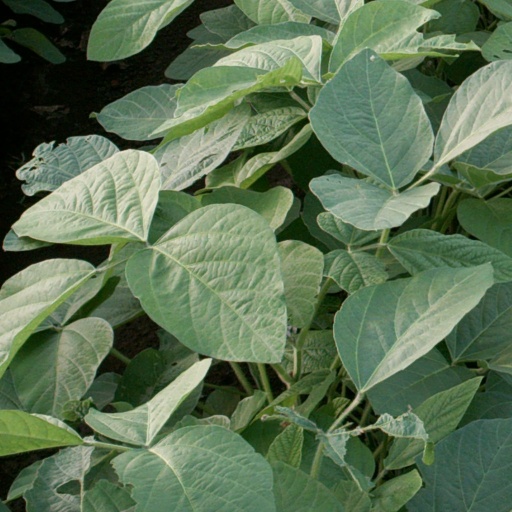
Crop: soybean